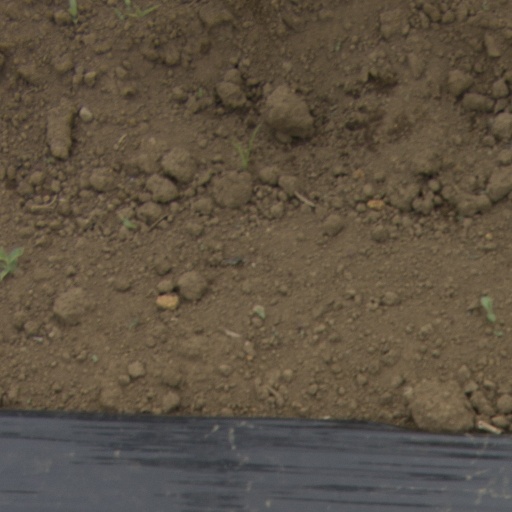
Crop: Jerusalem artichoke